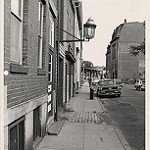
Label: street